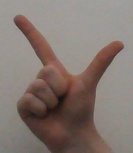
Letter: laam